My Birthday Song

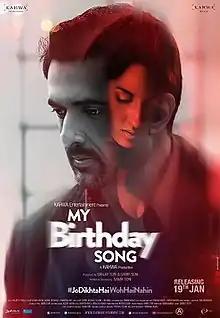
Theatrical release poster

My Birthday Song is a 2018 Bollywood psychological thriller film produced and directed by Samir Soni. The film stars the co-producer Sanjay Suri with Nora Fatehi, Zenia Starr and Ayaz Khan in supporting roles. The film revolves around a happily-married man and the song on his 40th birthday. It was released on 19 January 2018.